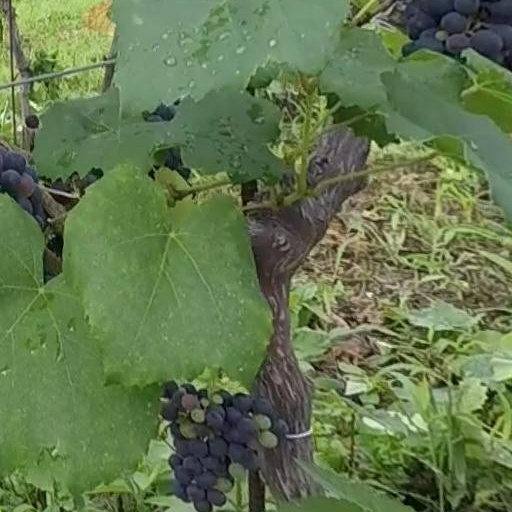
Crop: grape